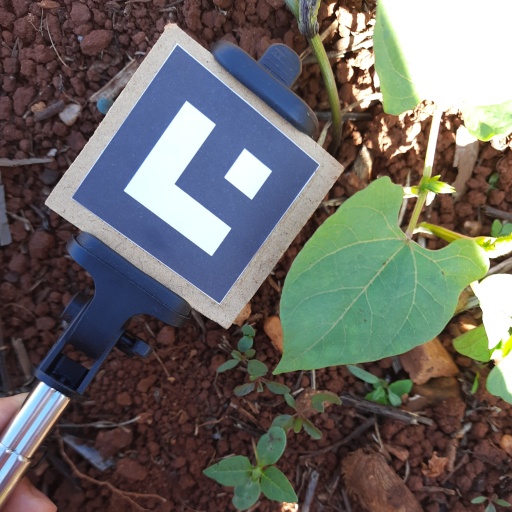
Observations: flat surface, no eating holes, under shade